List of Show Champion Chart winners (2021)

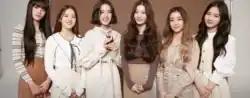
Starting in 2021, "Show Champion" began revealing total scores for each episode's nominees and winner, with STAYC's ("pictured") "Stereotype" receiving the highest score with 8,161 points. The win also marked the group's first "Show Champion" trophy.

The "Show Champion" Chart is a record chart on the South Korean MBC M television music program "Show Champion". Every week, the show awards the best-performing single on the chart in the country during its live broadcast.